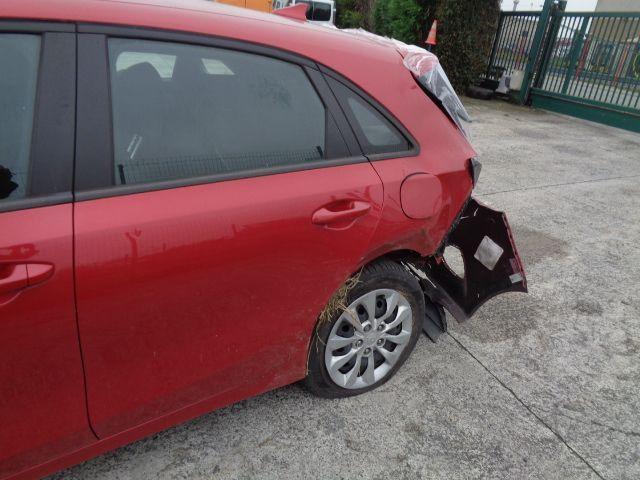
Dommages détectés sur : porte arrière gauche, aile arrière gauche, feu arrière gauche, pare-choc arrière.
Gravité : majeur